Apostolic Vicariate of Jimma–Bonga

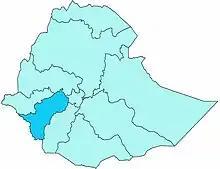
Map of the Apostolic Vicariate

The Apostolic Vicariate of Jimma–Bonga is a Roman Catholic pre-diocesan missionary jurisdiction in southwestern Ethiopia.